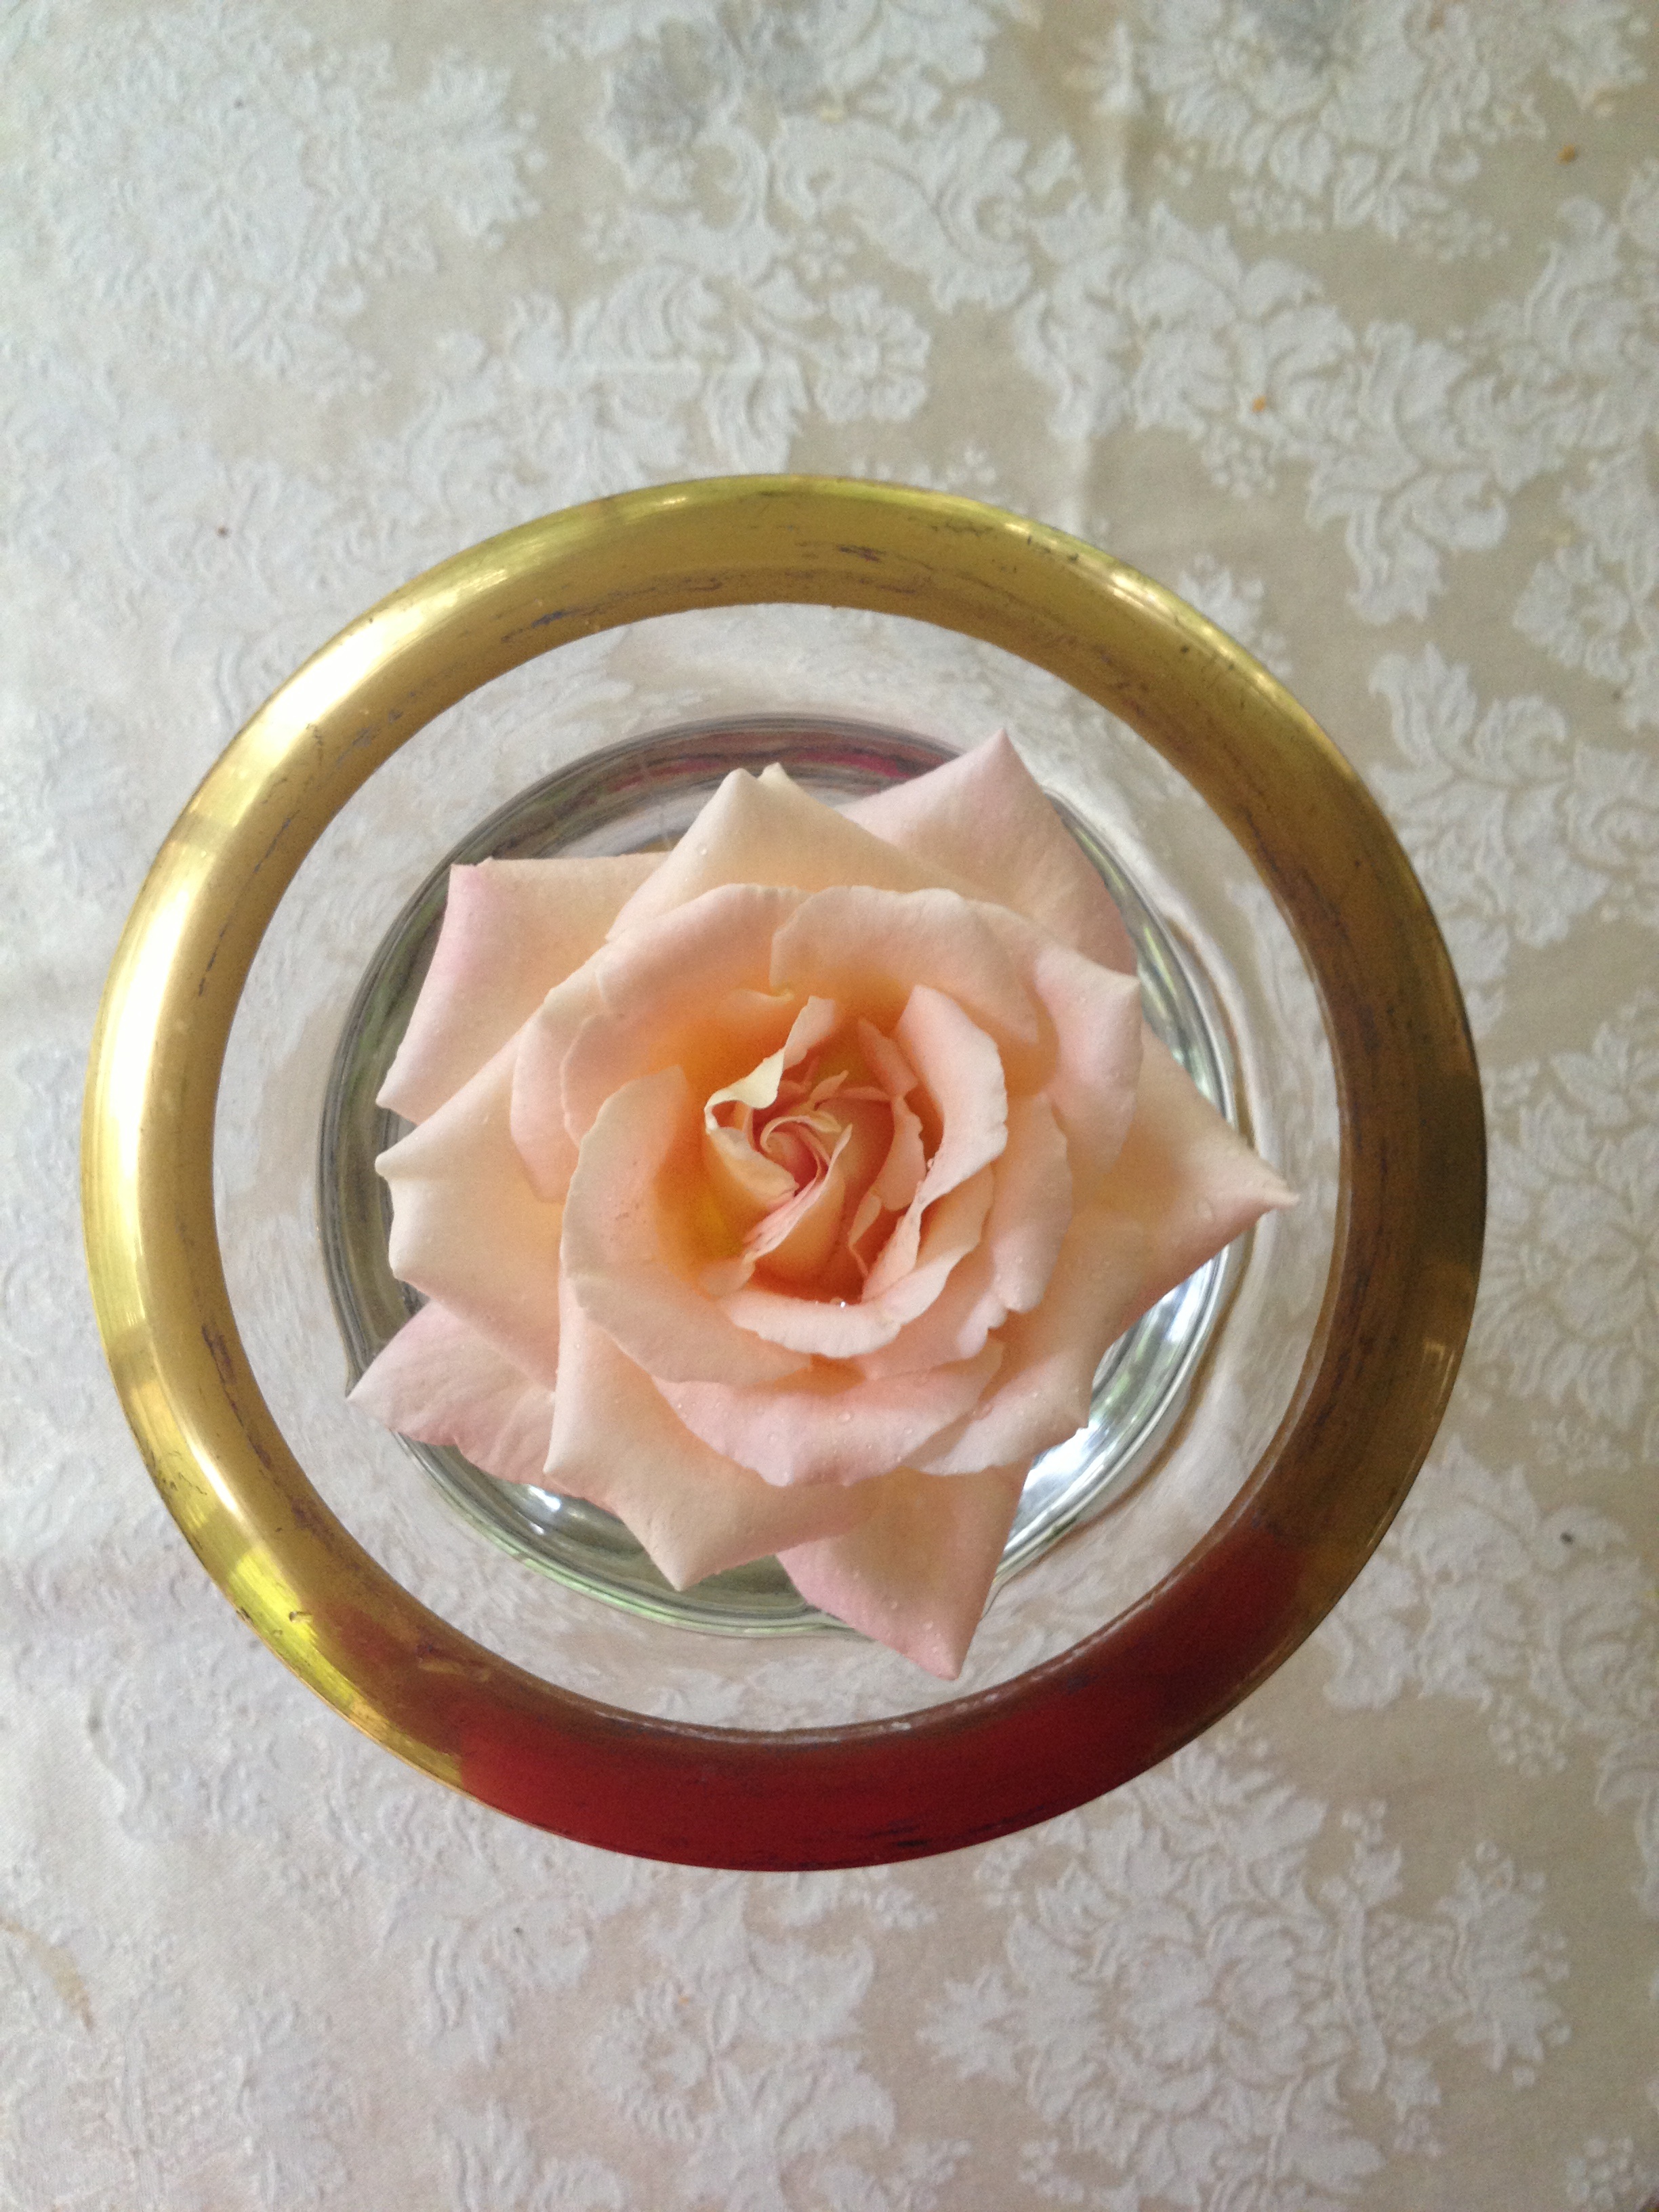
hand, blossom, vintage, flower, petal, bloom, floral, love, romantic, pink, product, roses